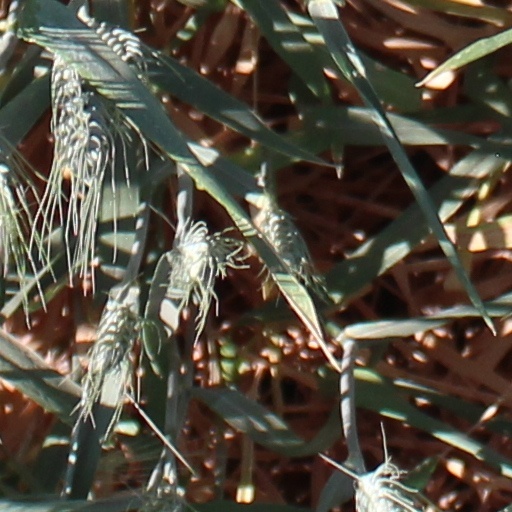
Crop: wheat